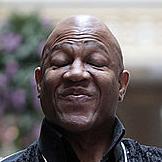
Age: 52